Prusik

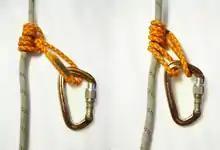
A Prusik (left) and autoblock (right). Both are used as rappel backups.

Climbers carry Prusik cords mainly for emergency use, as they are lighter than other options. Prusiks are fast to place on a rope, and with practice can be placed with one hand. The loops of cord can be used as slings, and are thus multi-functional in a climbing environment.